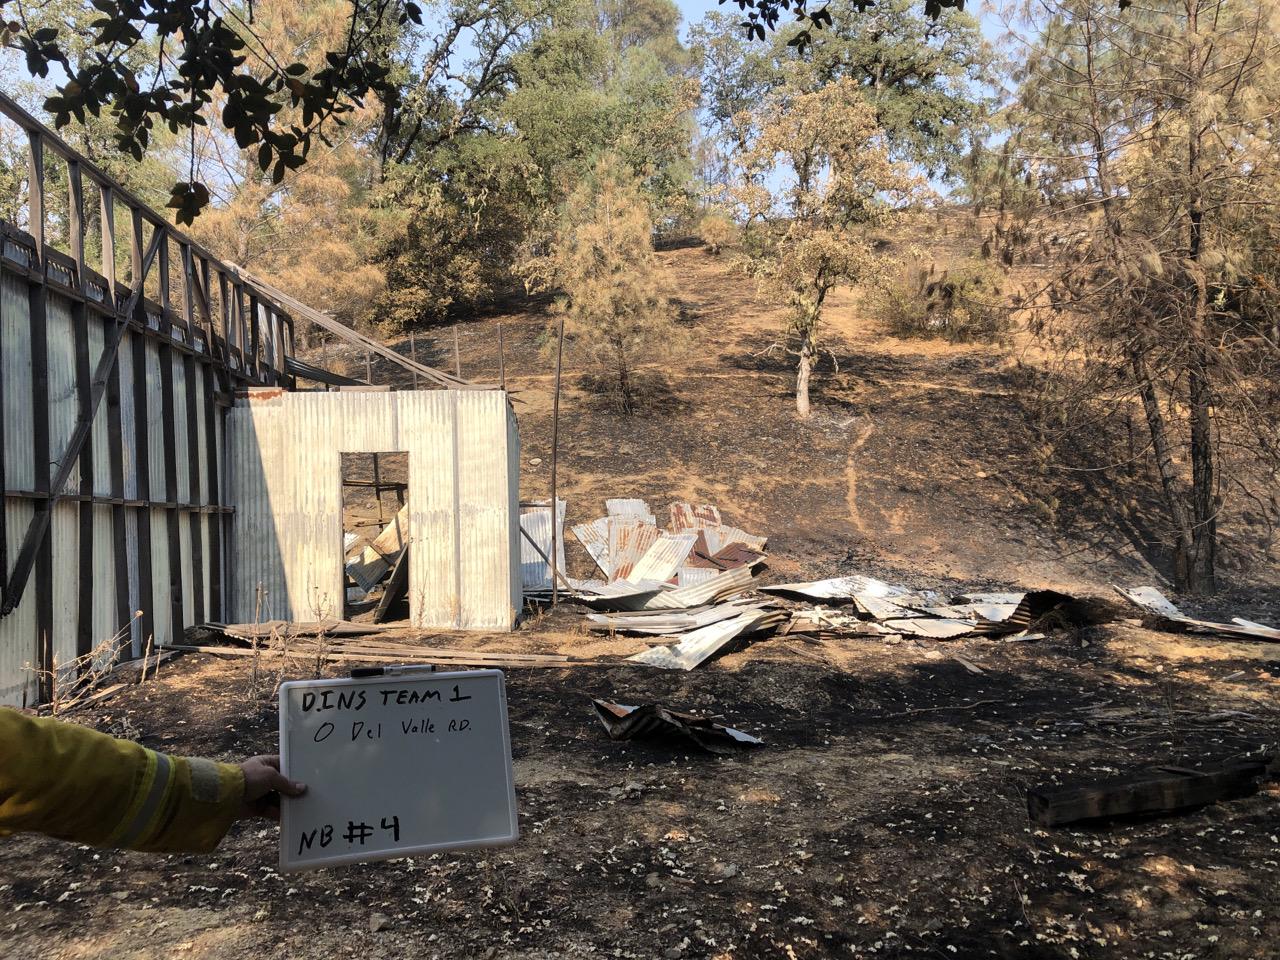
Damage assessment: destroyed